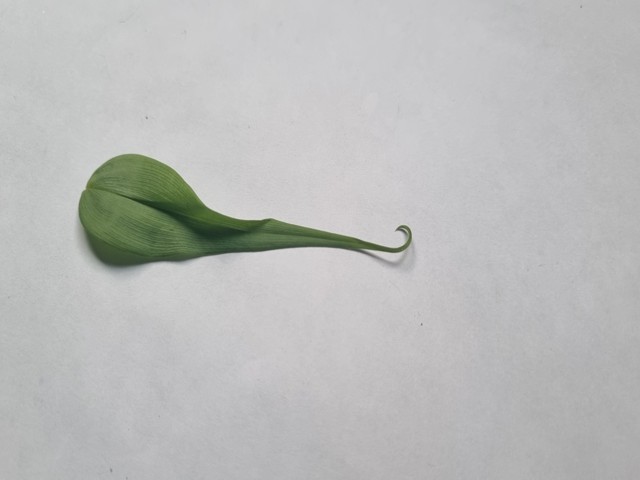
Plant: agnishika